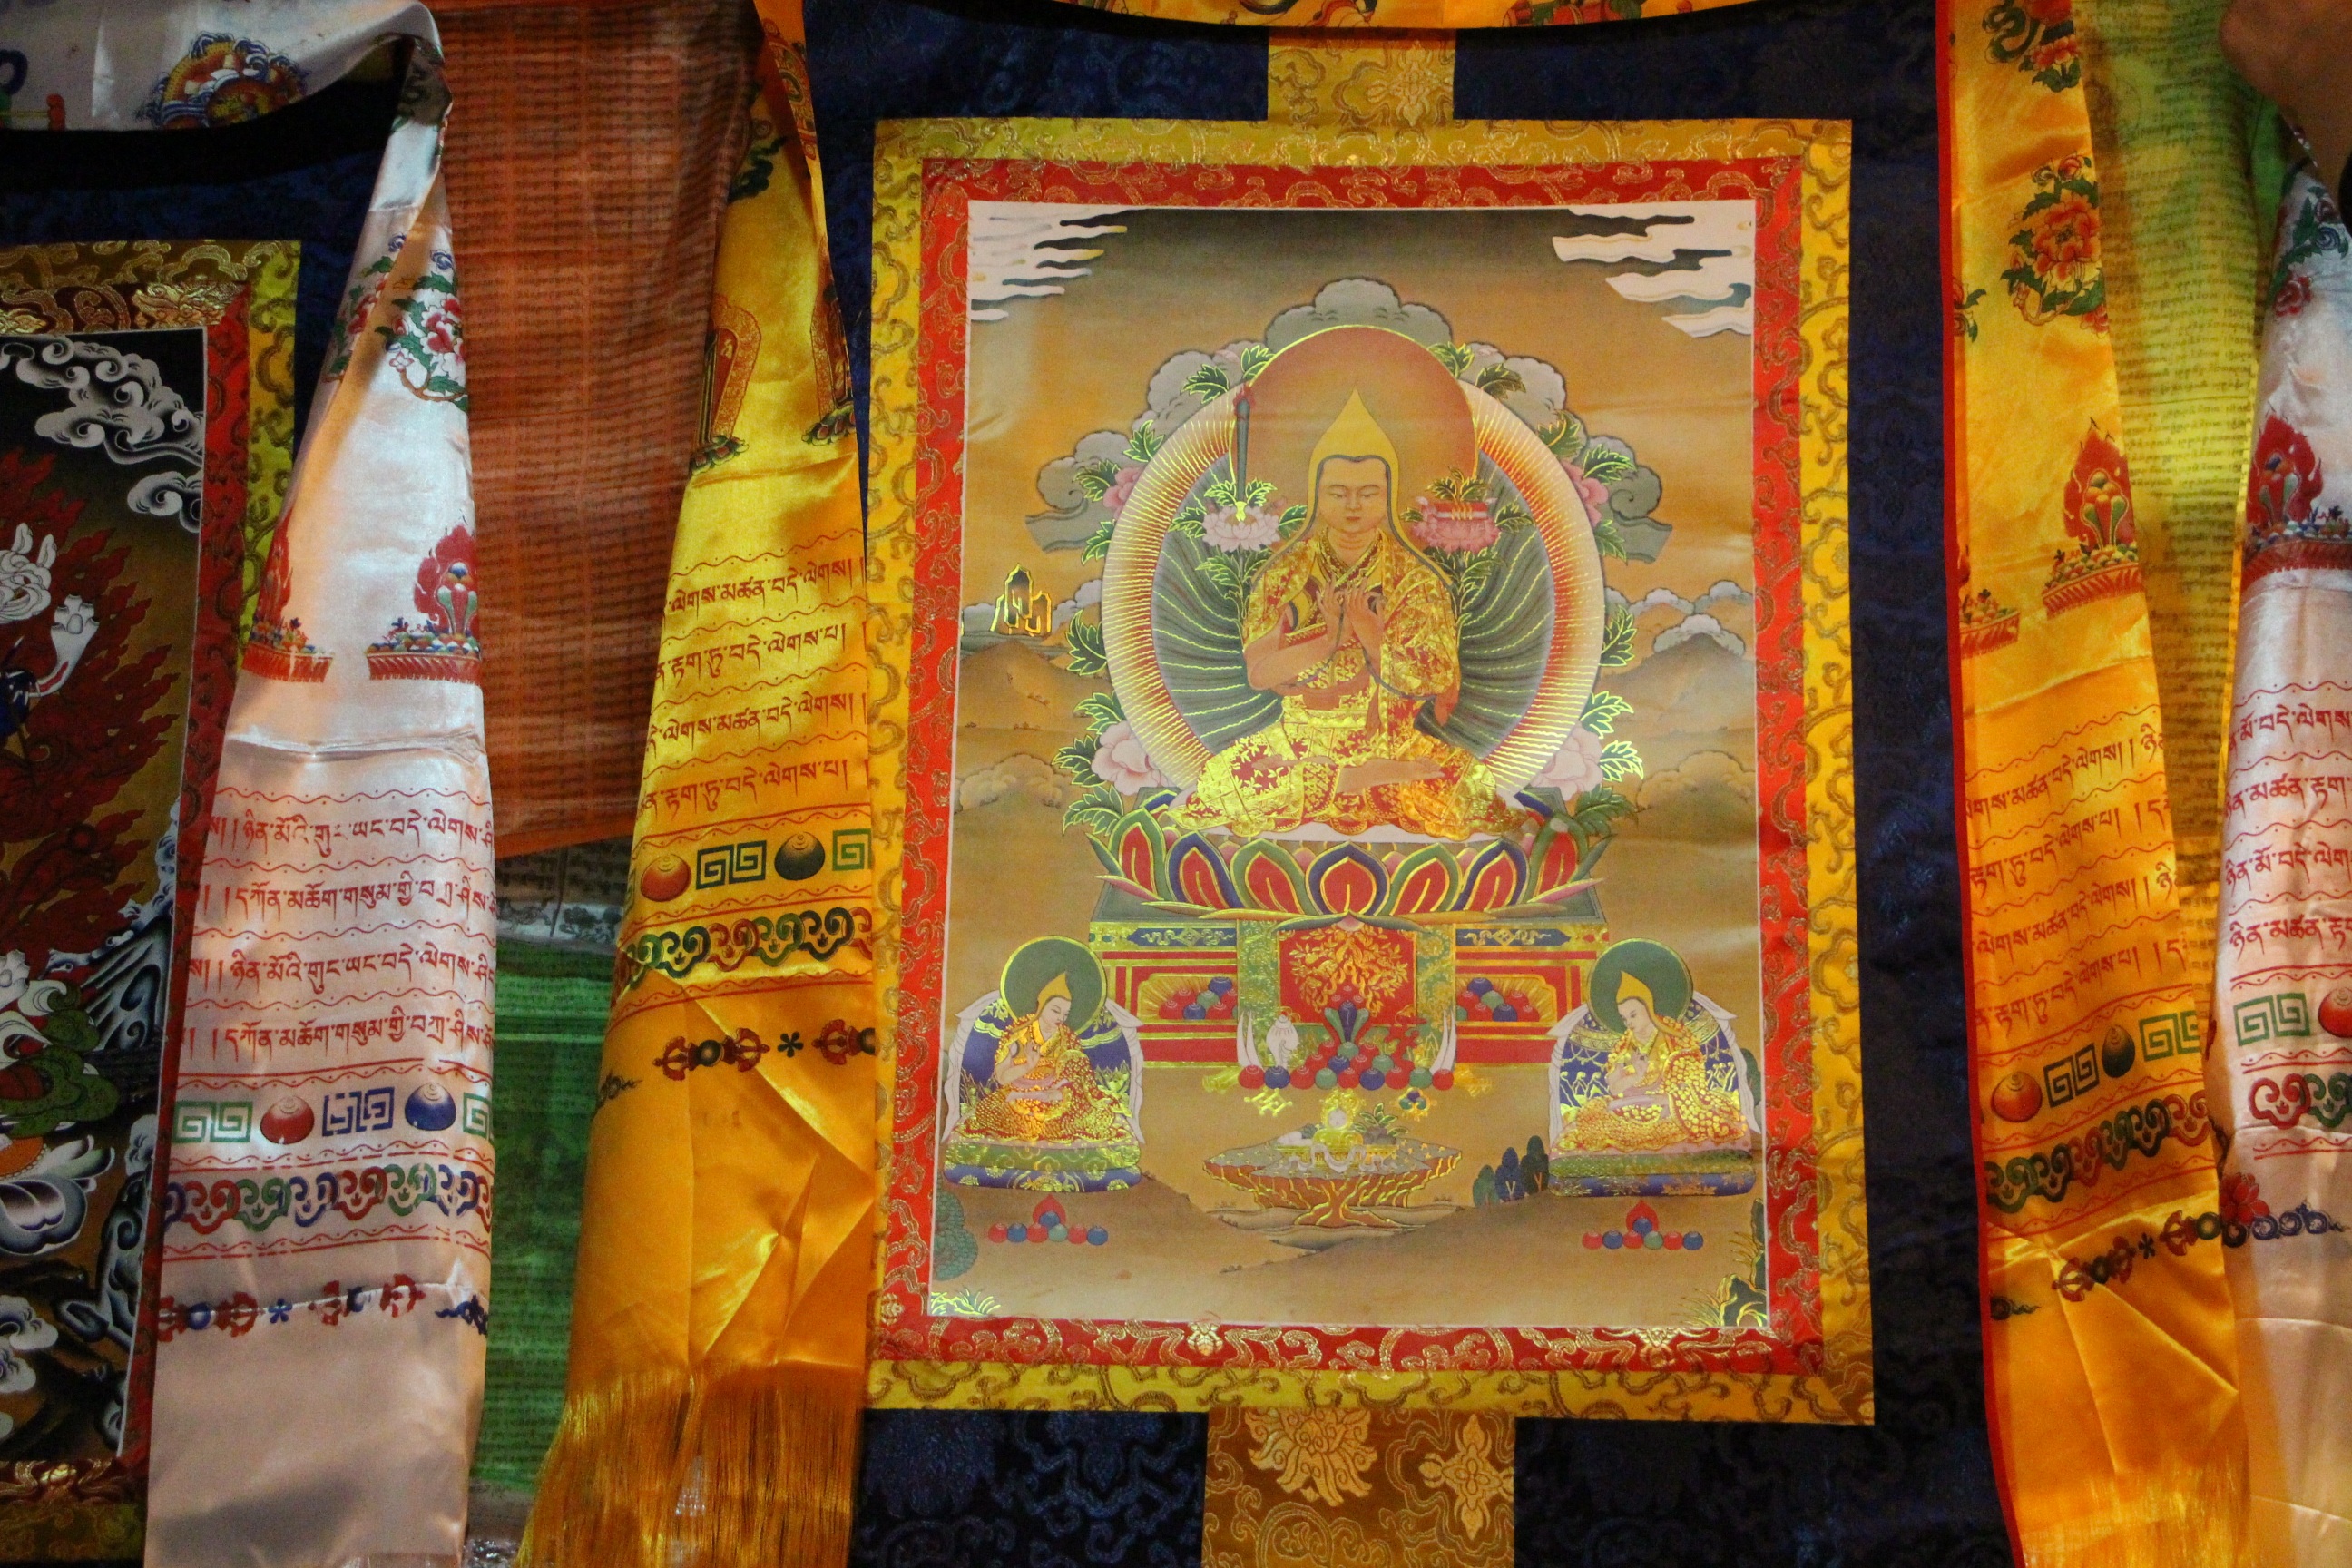
religion, place of worship, painting, textile, art, temple, faith, picture, buddha, carving, wat, hindu temple, zulu festival, the hindu, ancient history